Creative Nomad

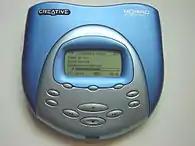
The Nomad Jukebox runs on four AA batteries and has a 6 GB hard drive.

These models appear as a USB mass storage device to the operating system so that the device can be accessed like any other removable disk, a floppy disk for example. Older MuVo devices and all Jukebox models use a custom protocol named PDE ("Portable Digital Entertainment", a Creative internal device designation) that requires the installation of drivers before the device can be recognised by the operating system.